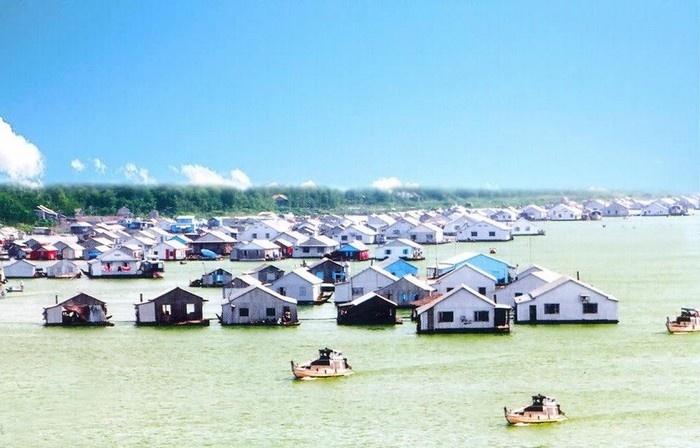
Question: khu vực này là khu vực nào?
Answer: khu vực này là khu những ngôi nhà nổi